Swasey (crater)

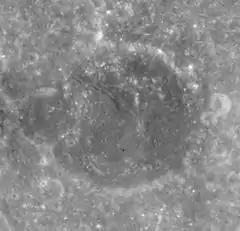
Apollo 15 mapping camera image

Swasey is a small lunar impact crater that lies along the eastern limb of the Moon. It lies near the southeastern edge of the Mare Smythii, to the west of the walled plain Hirayama. About one crater diameter to the northeast is Hume, and to the southwest is the merged crater pair of Kao and Helmert.